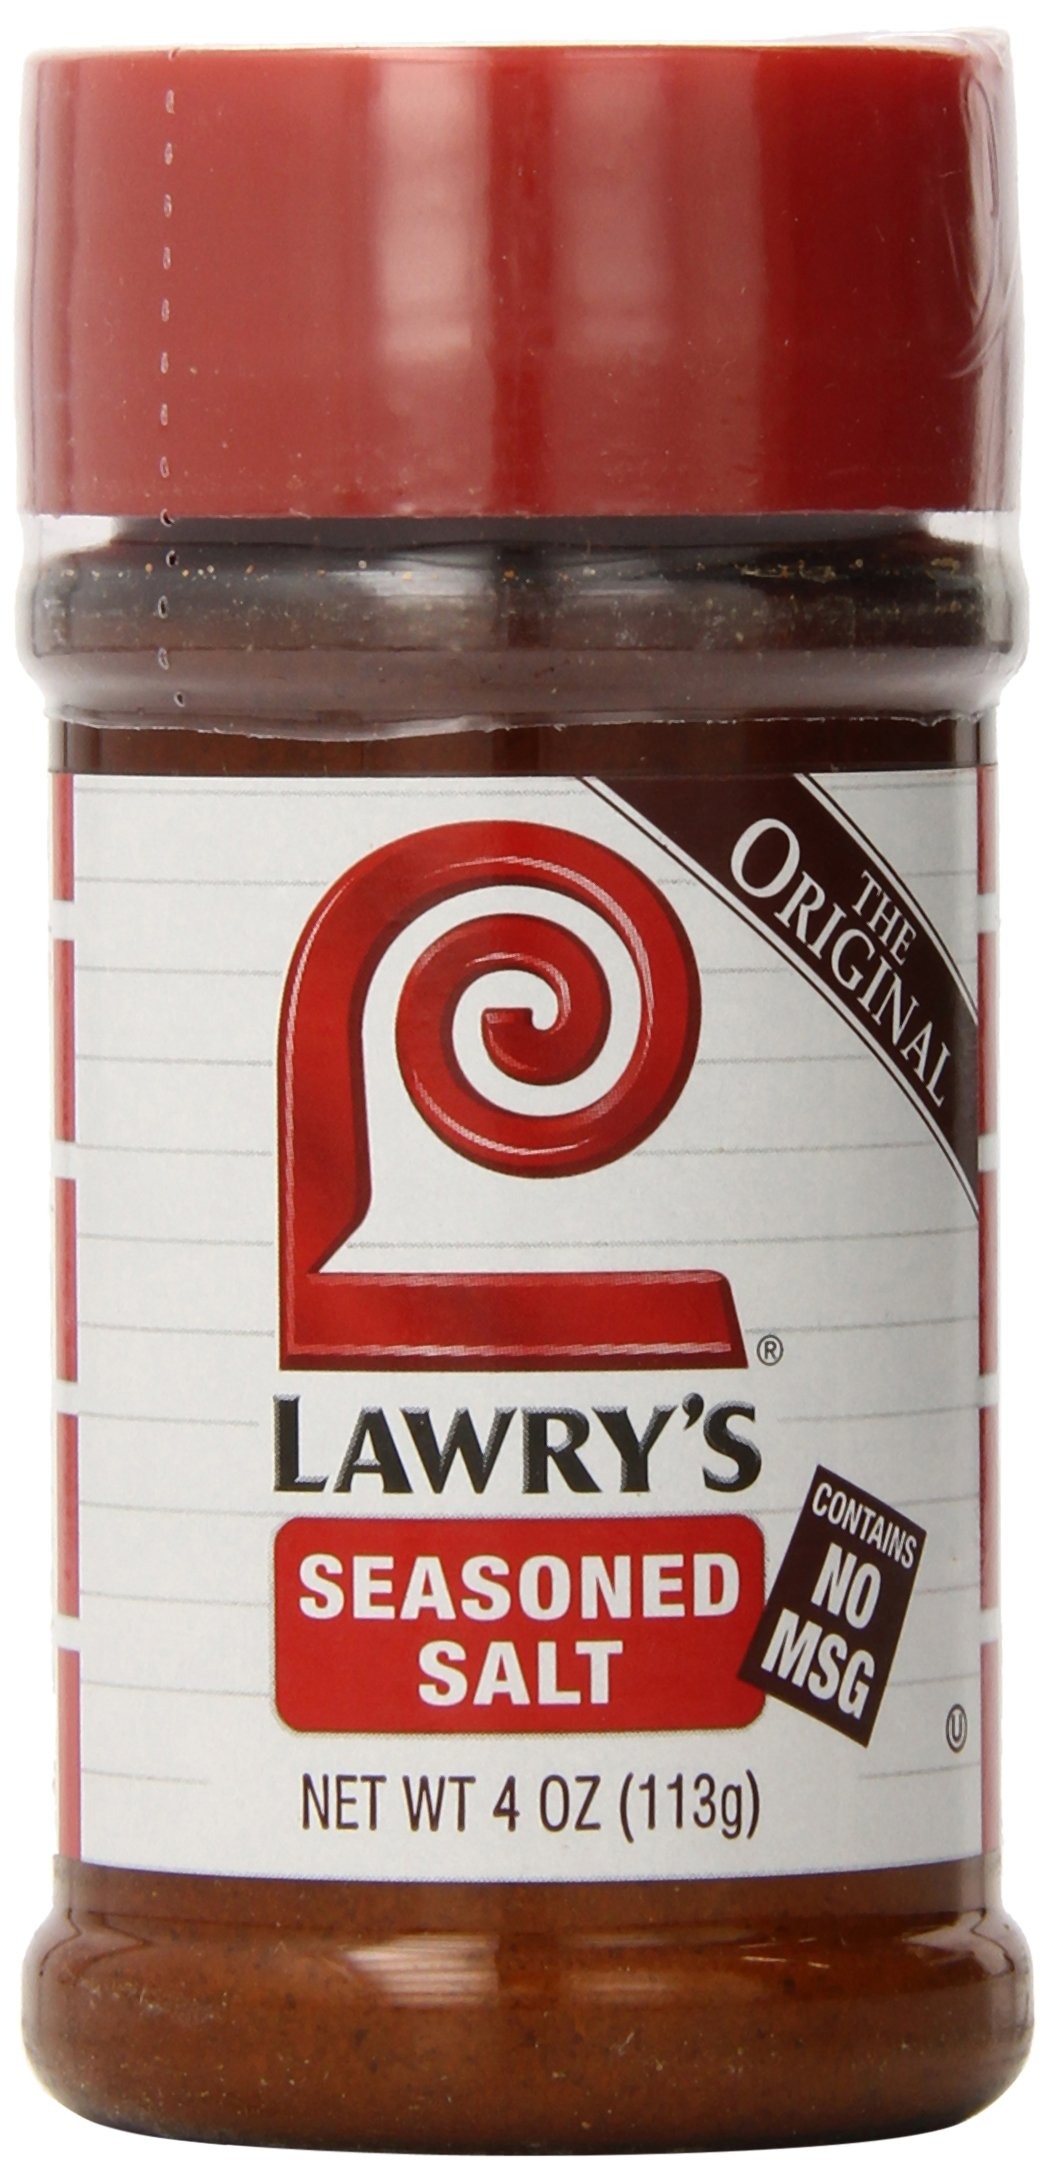
Item Name: Lawry's Seasoned Salt, 4-Ounce Bottle (Pack of 12)
Value: 48.0
Unit: Ounce

Price: 8.37